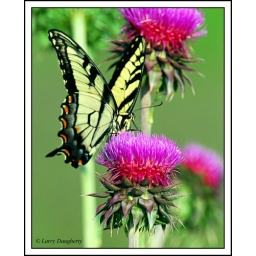
A tiger swallowtail butterfly at Freeman Lake in Elizabethtown Kentucky.  (Pterourus glaucus)